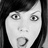
Emotion: surprise